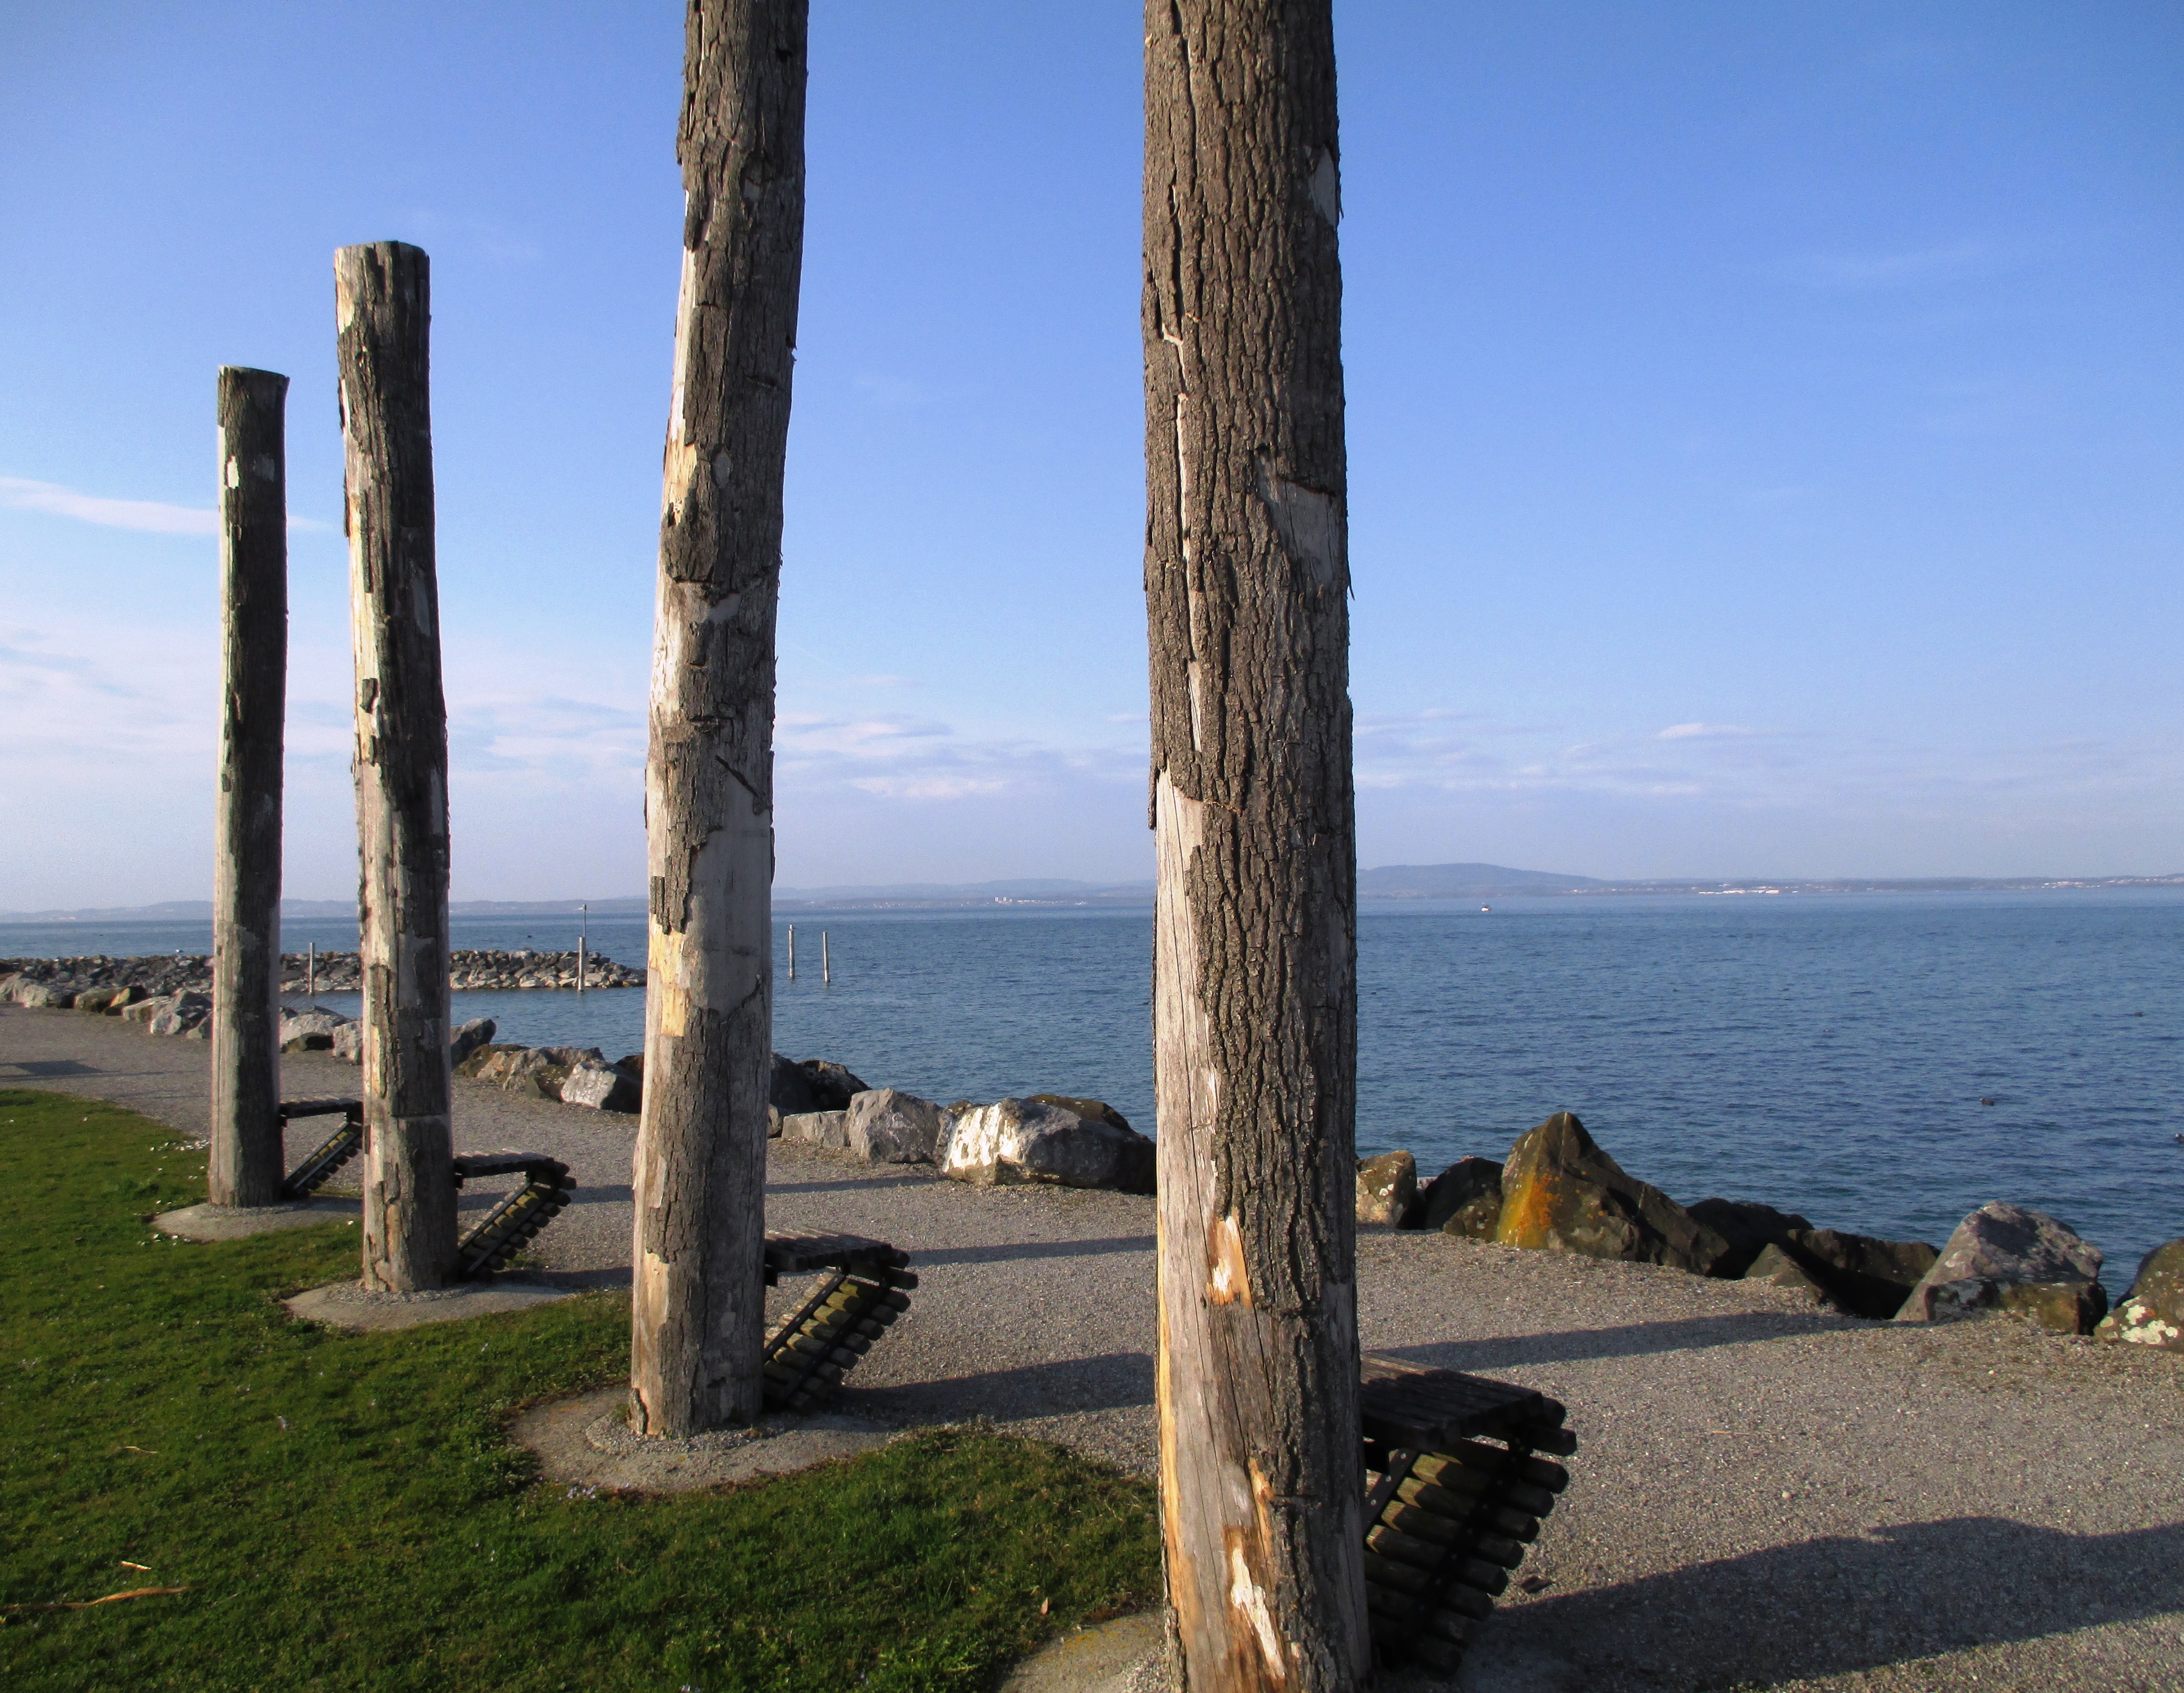
beach, sea, coast, tree, rock, ocean, horizon, wood, shore, lake, vacation, bay, attraction, body of water, switzerland, benches, cape, lake constance, gravel road, romanshorn, arecales, timbers natural